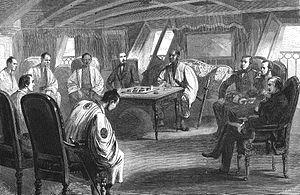
L’influence minoritaire est un processus par lequel les opinions minoritaires, les sources qui se posent comme déviantes, exercent une influence. L'influence minoritaire est un concept qui découle directement du concept d'influence sociale. L'émergence du concept d'influence minoritaire survient à la suite de l'incapacité à prendre en considération l'influence que pourrait avoir une minorité sur une majorité. Si le conformisme est un fonctionnement propre à la majorité, l'innovation est celle de la minorité.